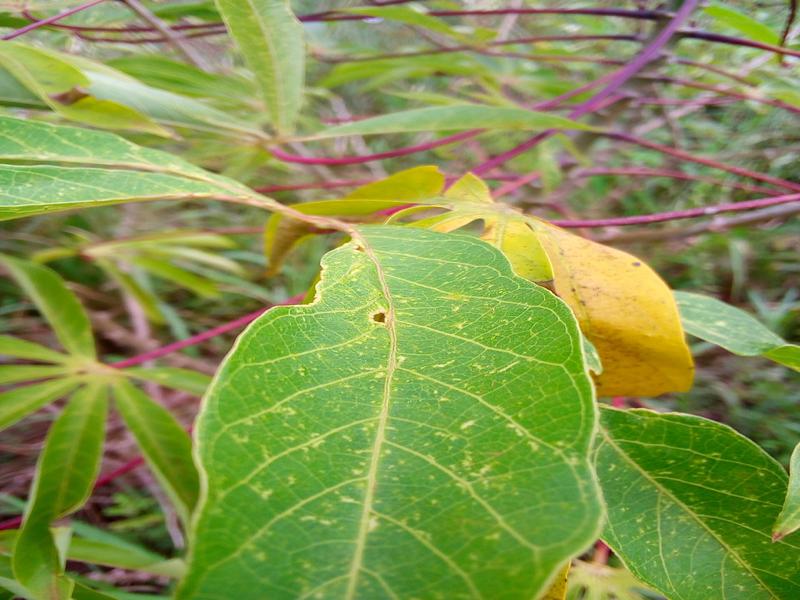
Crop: cassava
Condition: green_mottle